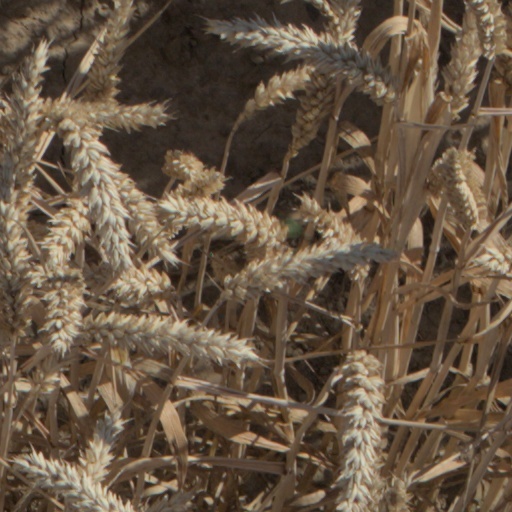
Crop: wheat